Photron

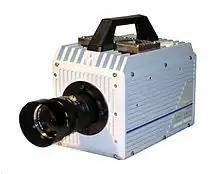
The FASTCAM SA5-RV Digital High-Speed Camera is a 1 megapixel 12-bit camera recording at 7,500 FPS.

In the past decade, Photron has introduced advancements in high-speed imaging technology, with some camera models capable of recording at over 2.1 million frames per second at various resolutions." Photron high-speed cameras can operate 20,000 fps at 1024 x 1024 pixel at 12-bit pixel resolution to ultra high-speed cameras operating over 2.1 million frames per second. Designers, manufacturers, and test engineers employ high-speed cameras for motion analysis, which assists in identifying details and phenomena not visible in real-time observation. Cameras vary by size, resolution and Frames Per Second (fps). For example, the SA5-RV model is designed for use in environments with high heat or vibration, addressing conditions that may challenge conventional camera systems.